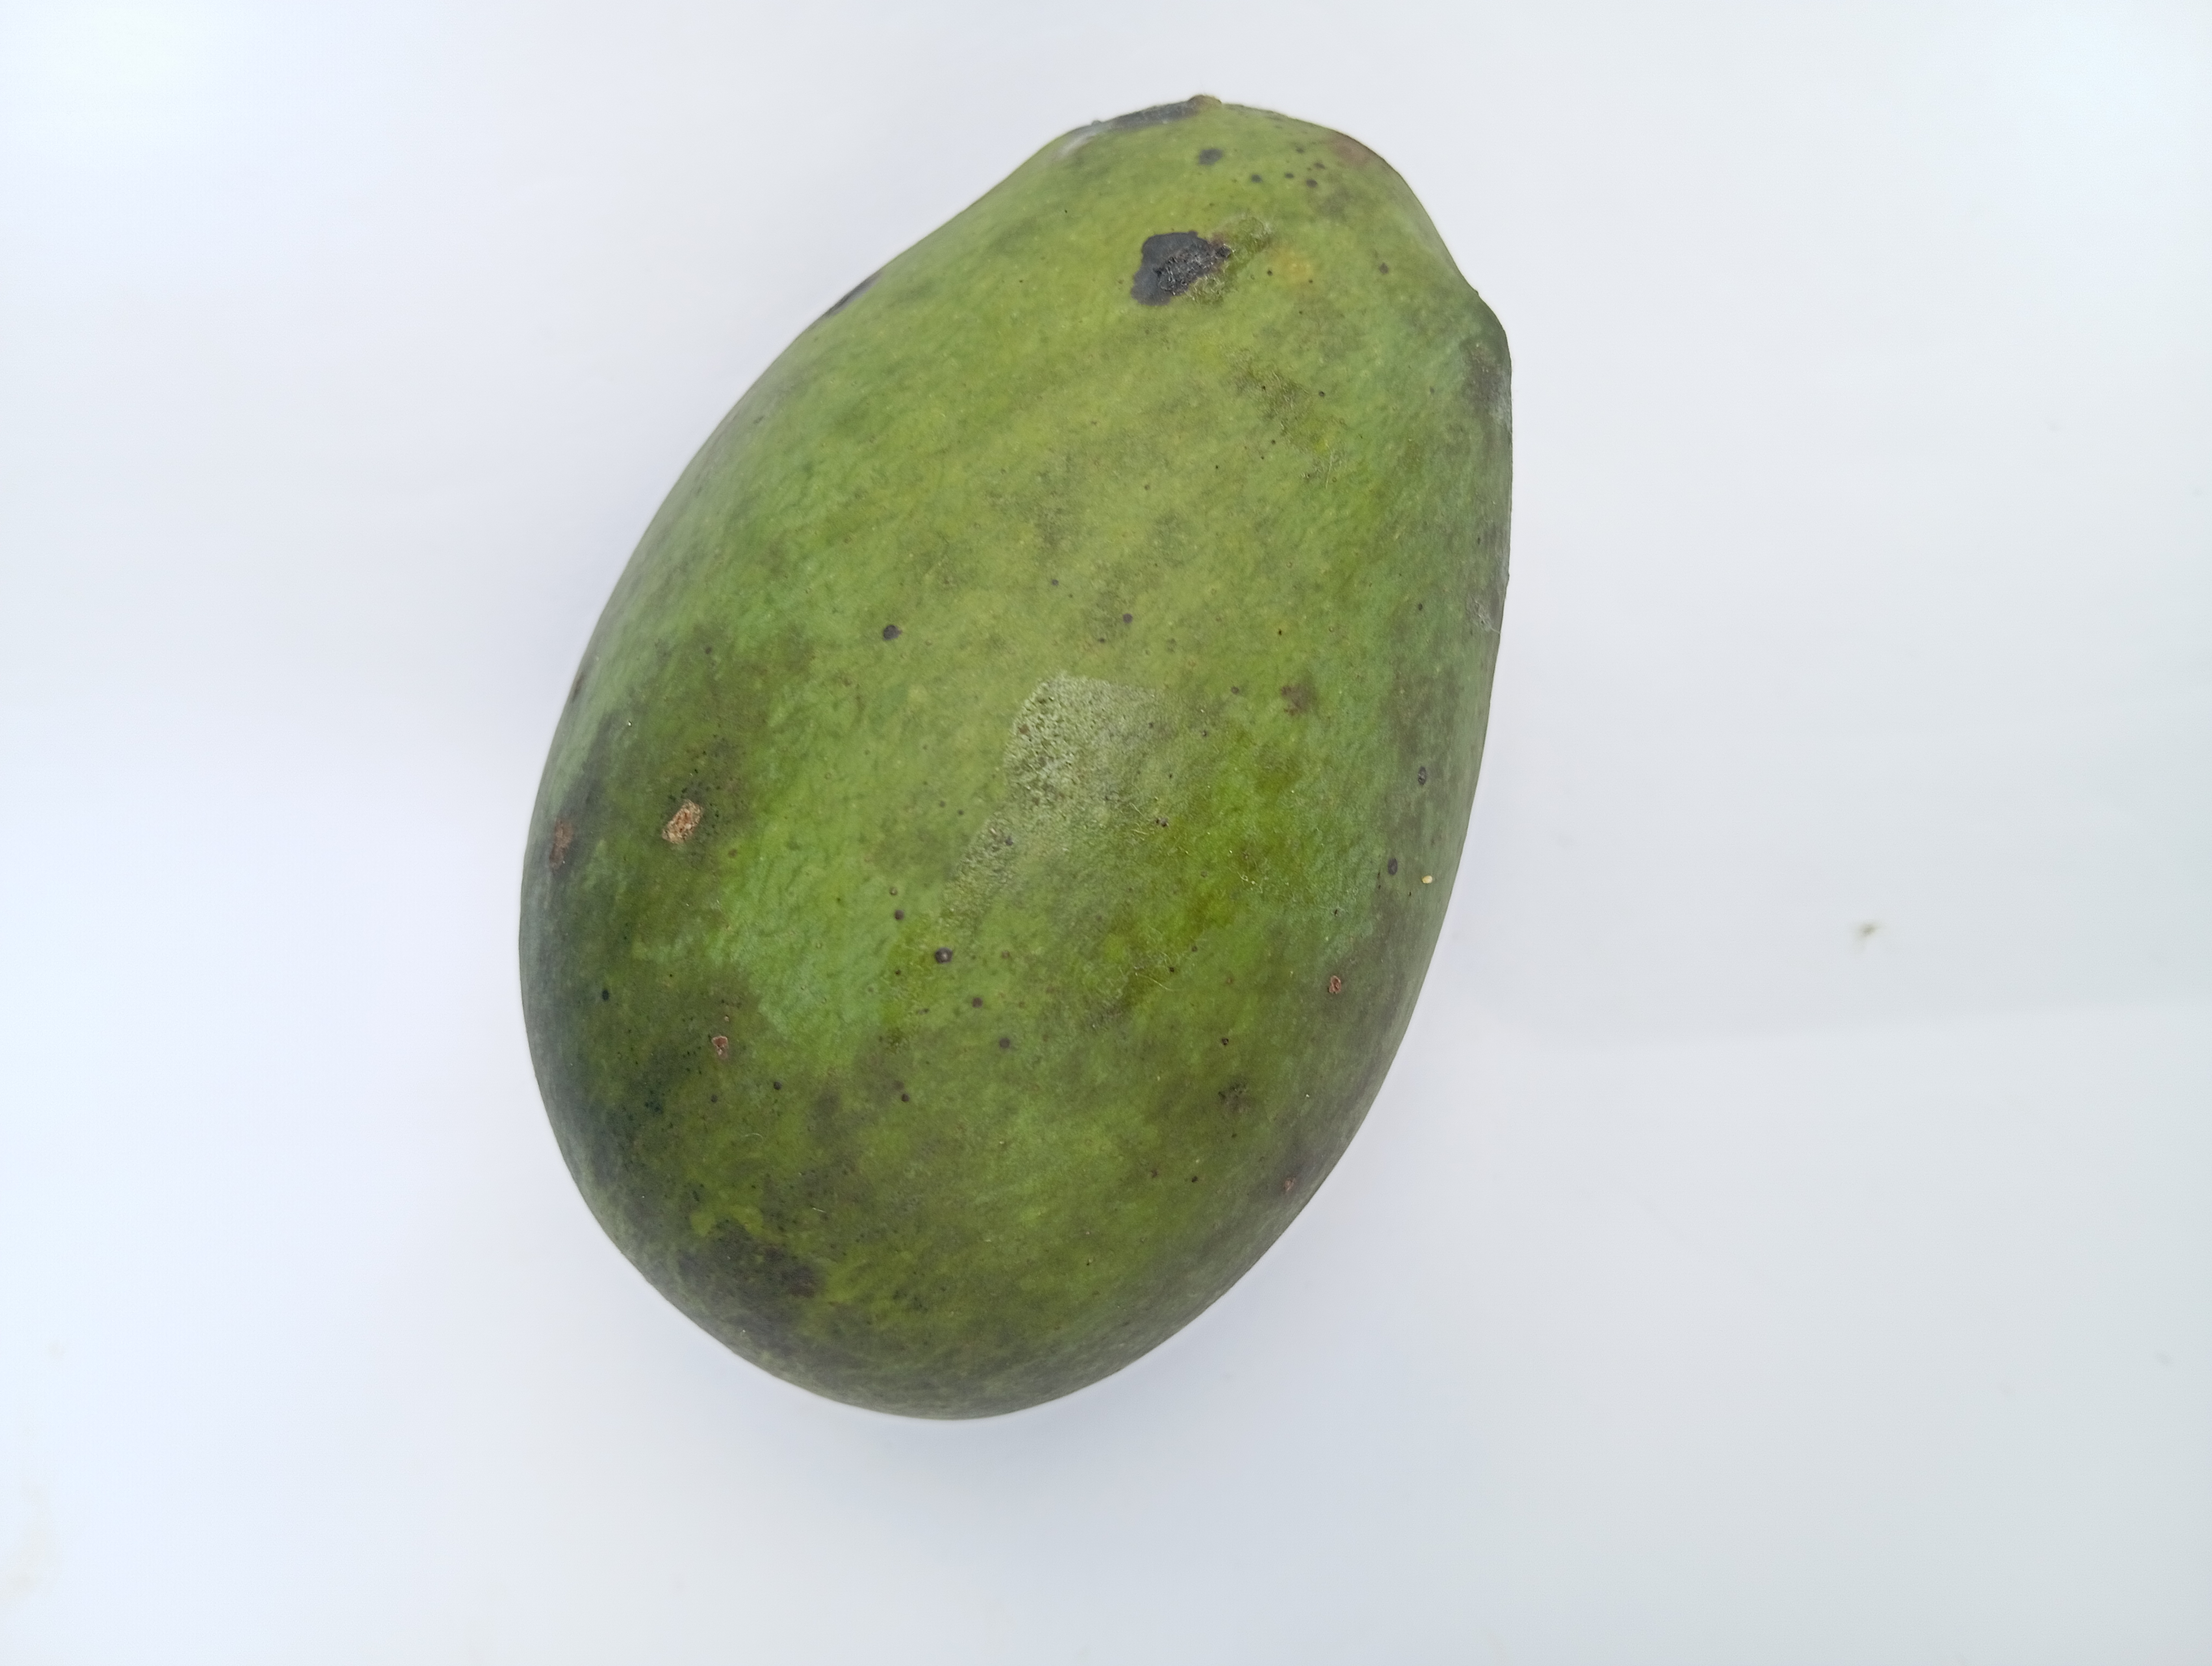
Mango variety: Harivanga